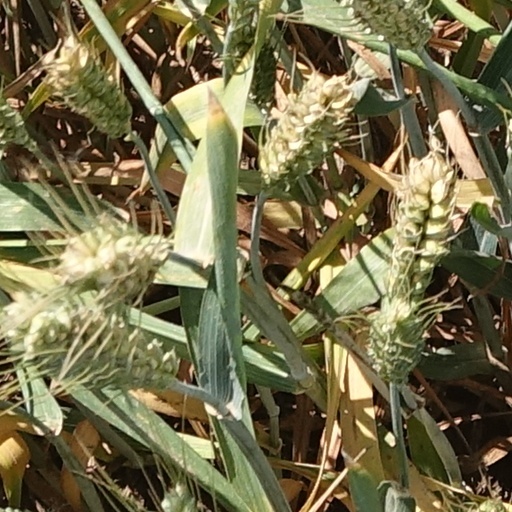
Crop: wheat